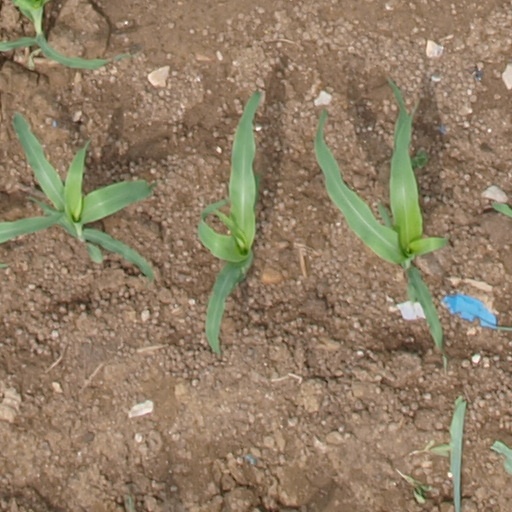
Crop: maize; corn